CR Flamengo

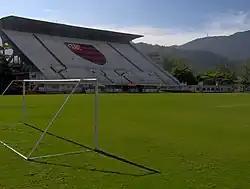
Estádio da Gávea

The 2019 season marked the most successful one in the club's footballing history. At the end of 2018, Rodolfo Landim was elected club president for a three-year term. Flamengo paid the most expensive incoming transfer fee for a player in Brazilian football history, signing Giorgian de Arrascaeta from Cruzeiro for R$63 million (€14.5 million). In January the club signed forward Bruno Henrique from Santos and secured the loan of striker Gabriel Barbosa from Inter Milan.